Richard Lindley (journalist)

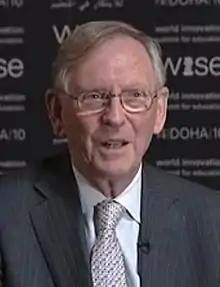
Lindley in 2011

Richard Lindley MBE (25 April 1936 – 6 November 2019) was a British television journalist. As a foreign correspondent, he was noted for reporting from war zones for the BBC's "Panorama" and for ITV.